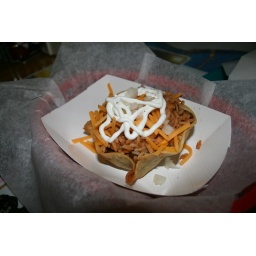
Refried black bean bowl at Mema's Alaskan Tacos in Ybor City